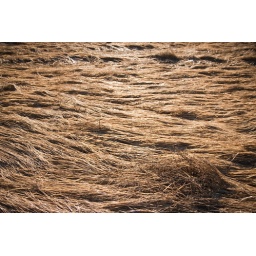
Such beautiful, shiny grass in this back lot.